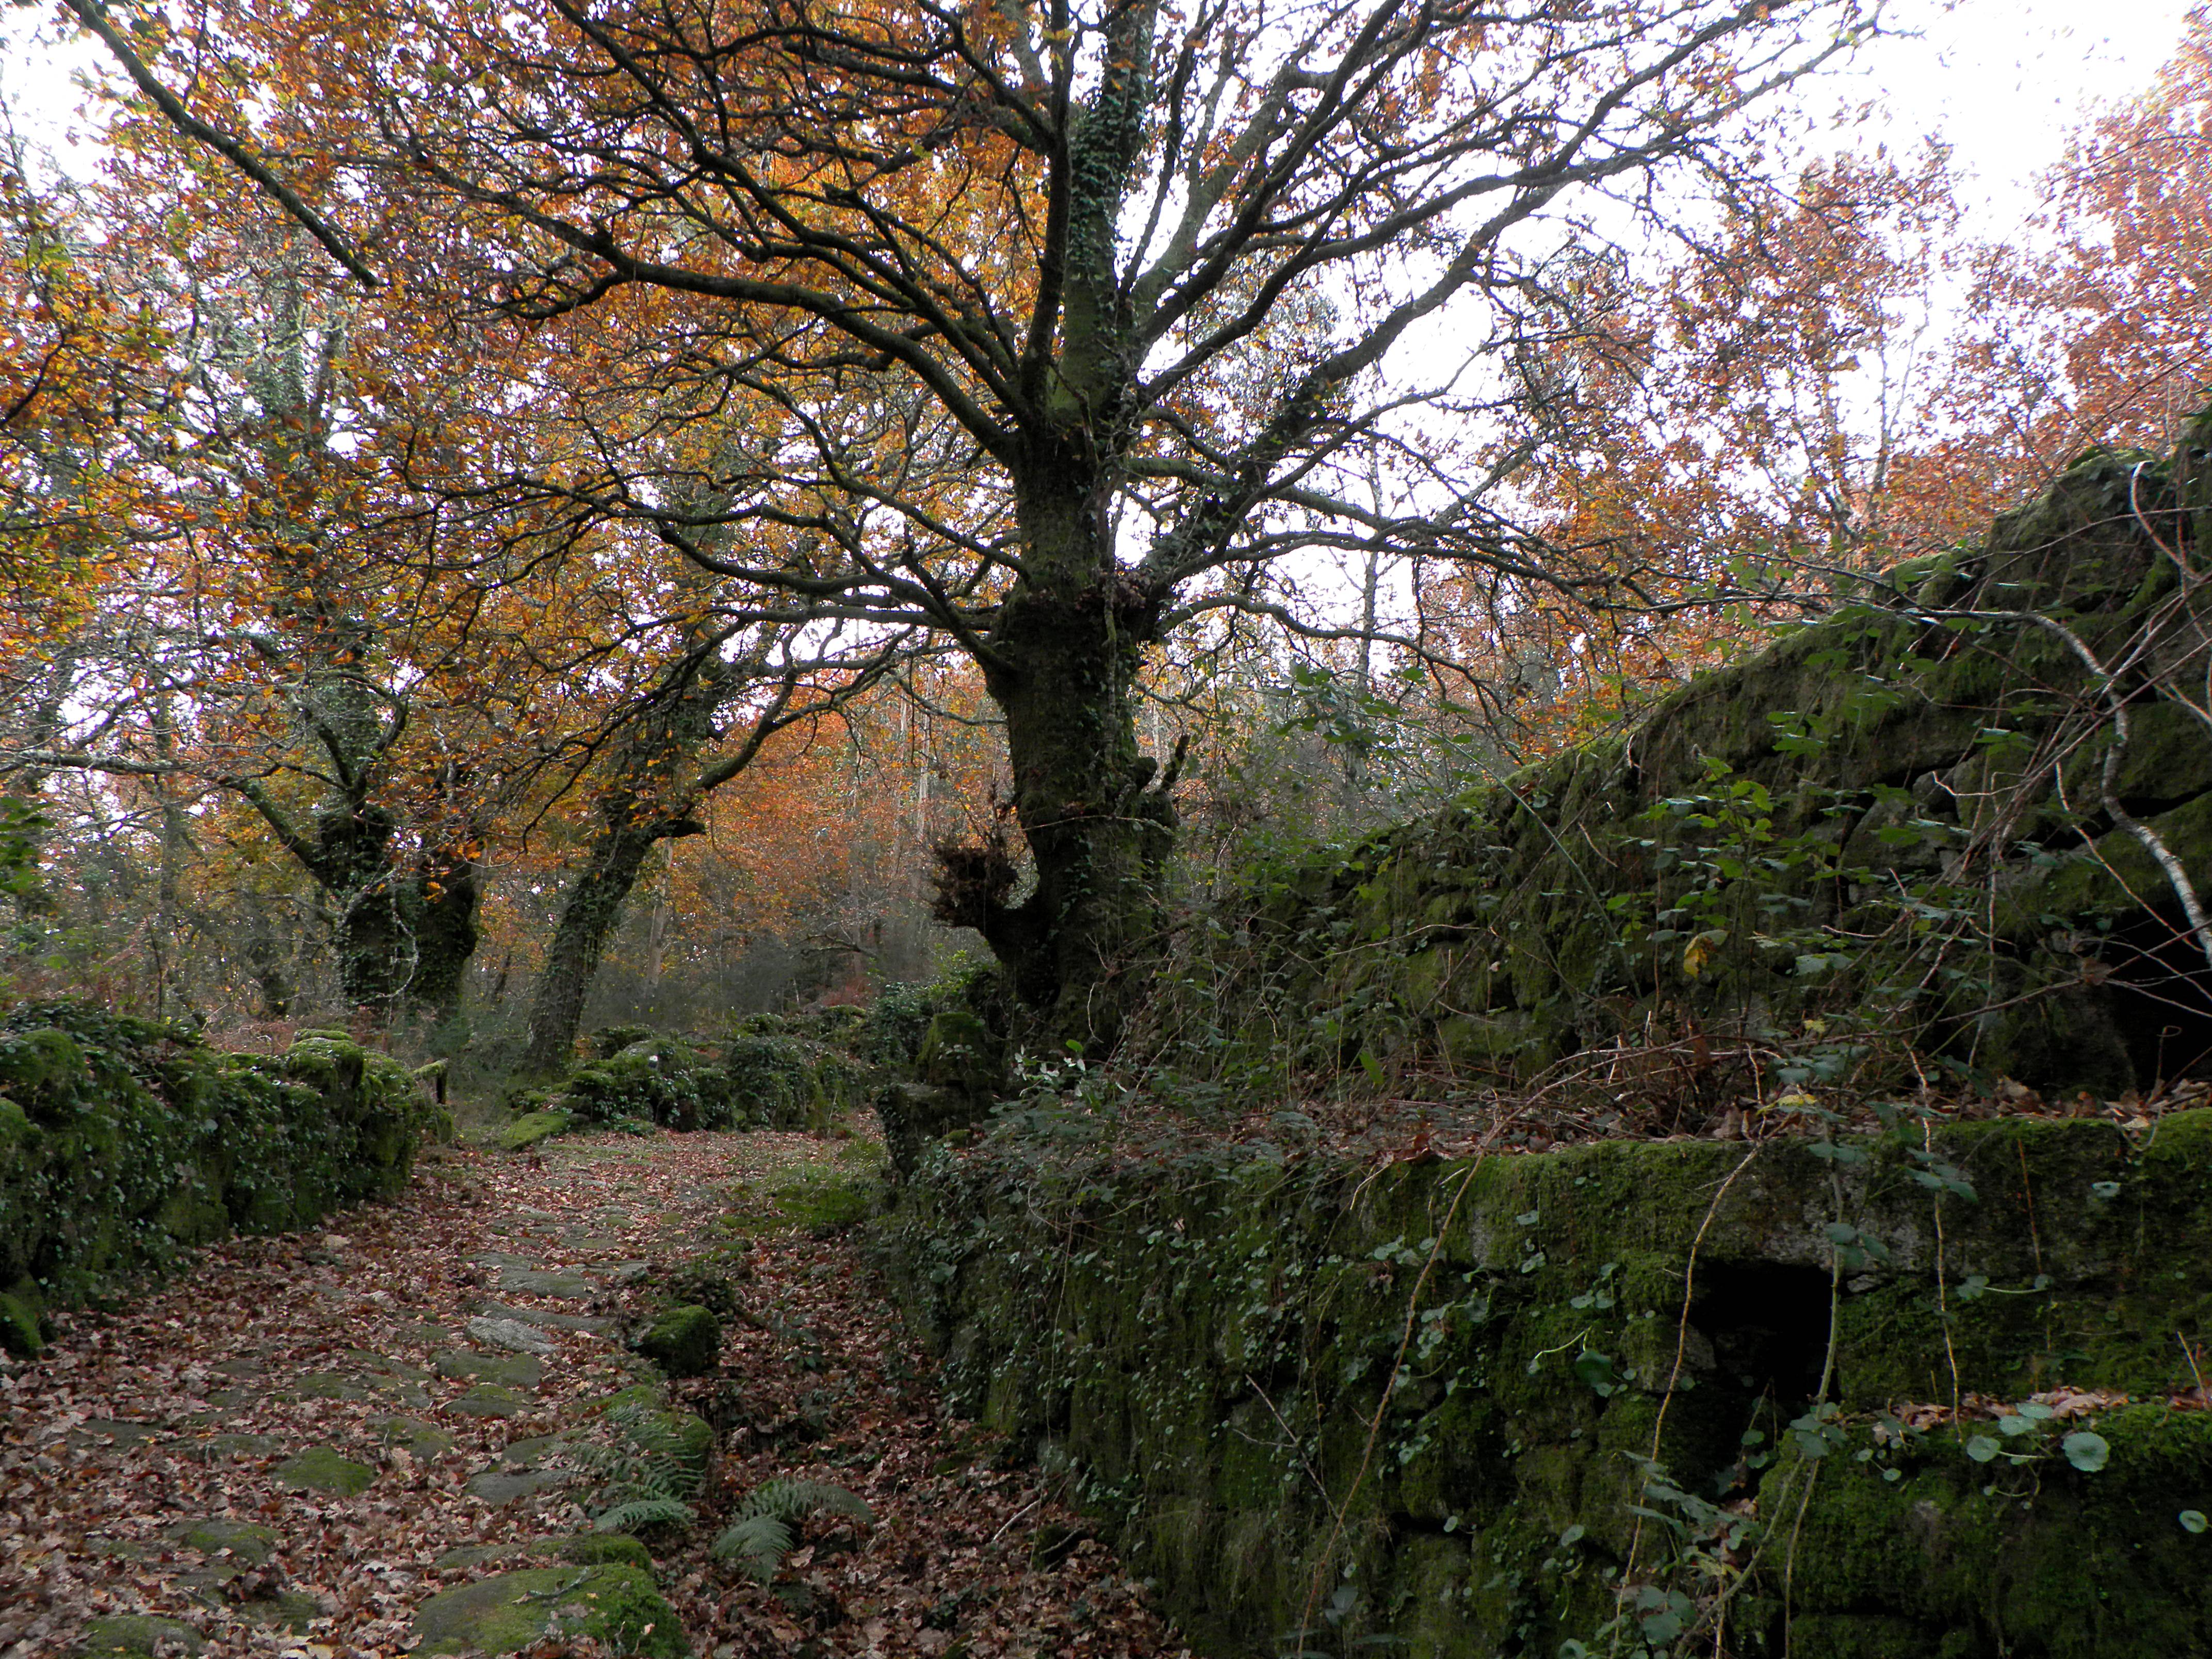
tree, forest, branch, plant, leaf, flower, autumn, botany, garden, flora, season, spain, shrub, deciduous, galicia, pontevedra, woodland, ecosystem, espana, ggl1, alama, riobarbeira, woody plant